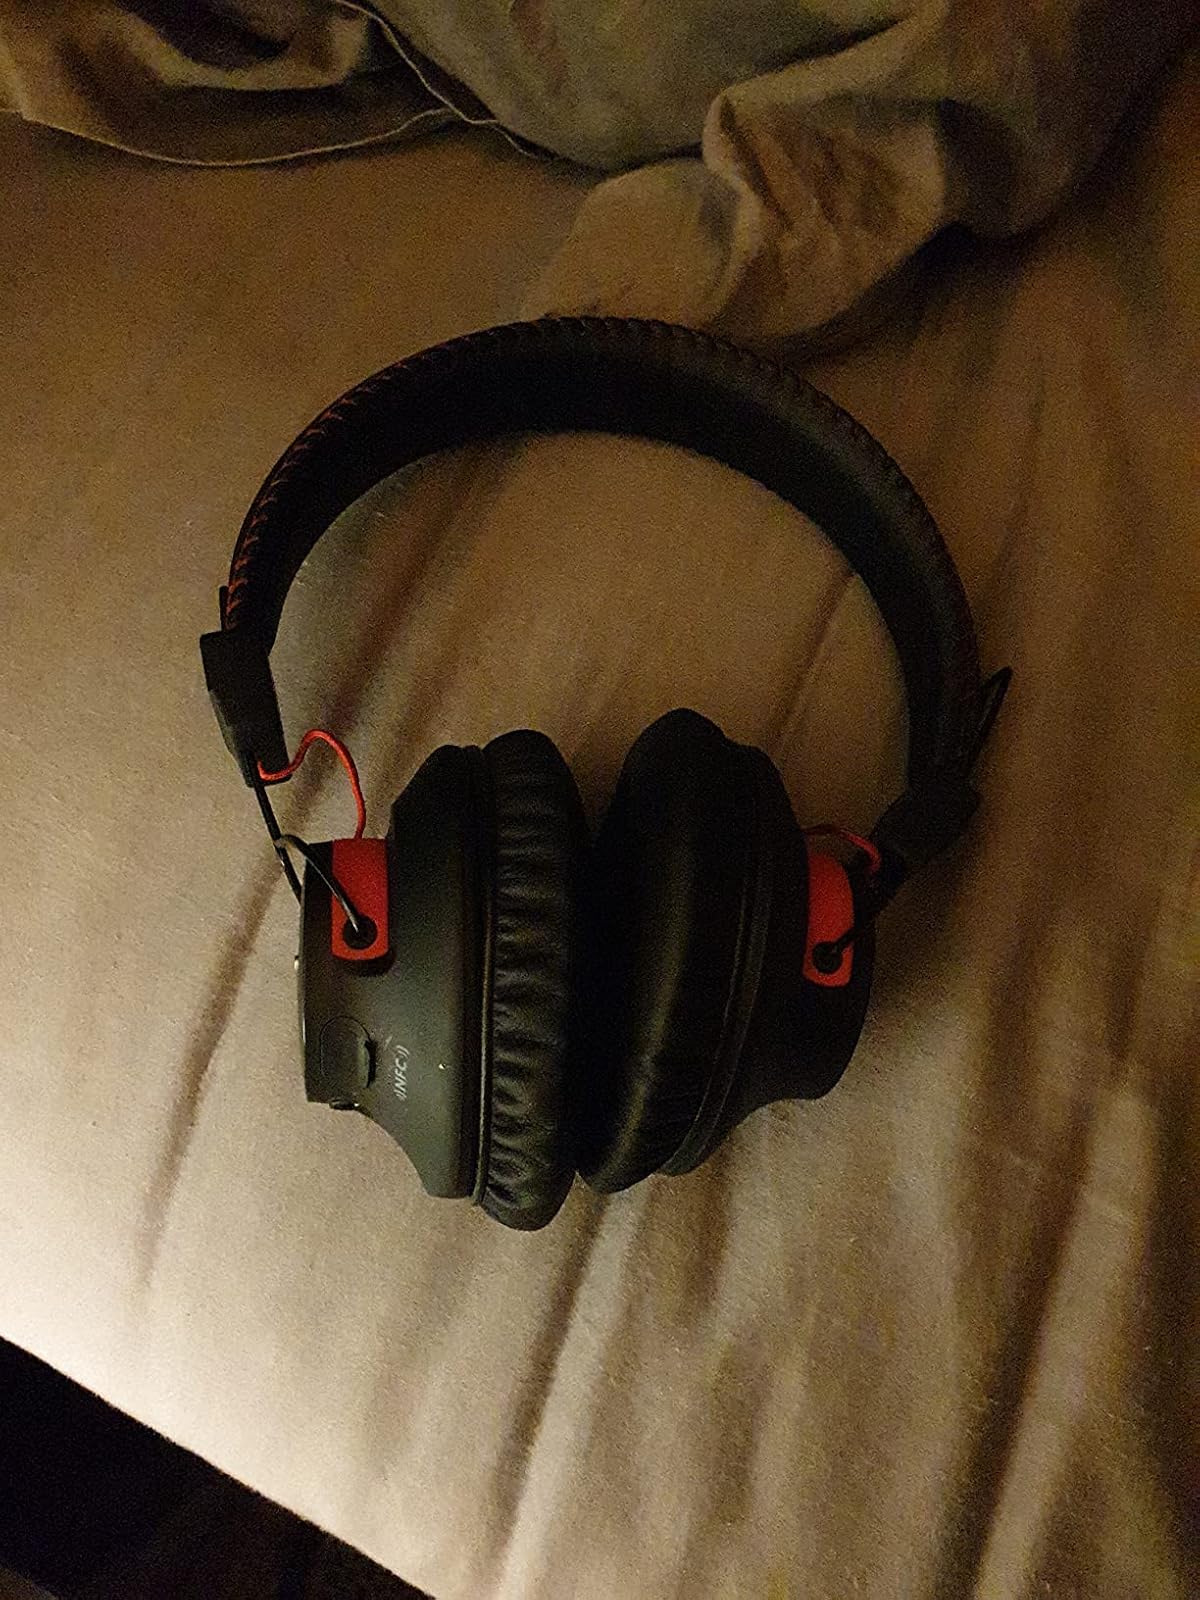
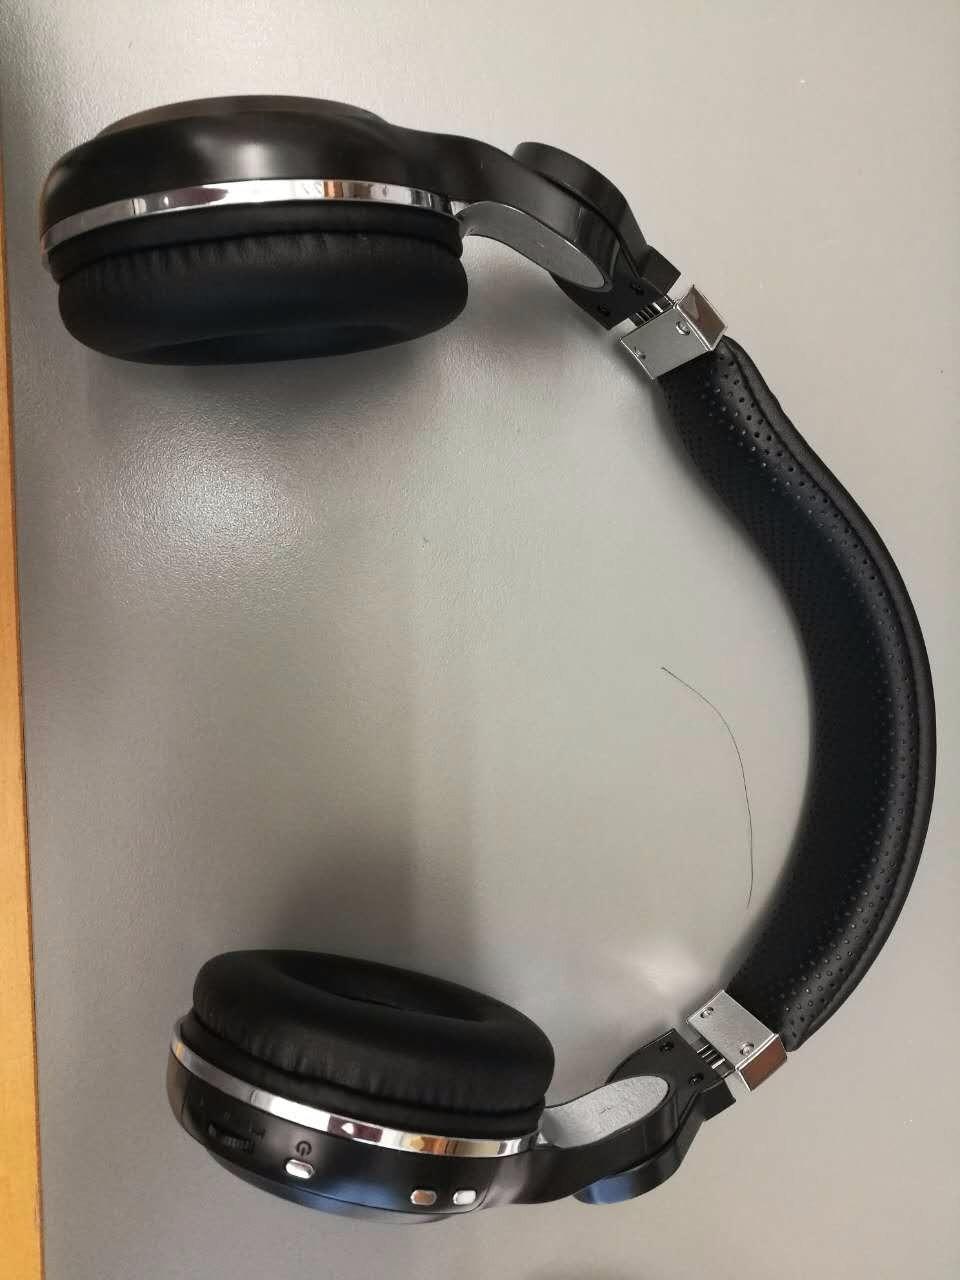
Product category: headphones
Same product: no